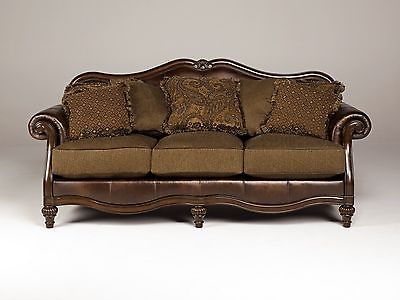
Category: sofa